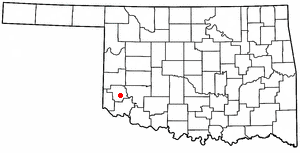
La ville de Mangum est le siège du comté de Greer, dans l’État de l’Oklahoma, aux États-Unis. Sa population s’élevait à 3 010 habitants lors du recensement de 2010, estimée à 2 910 habitants en 2015.